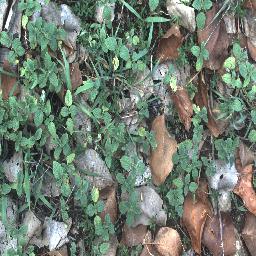
Label: negative